Sindisiwe Chikunga

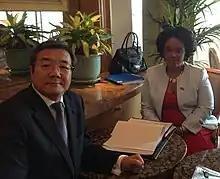
Chikunga at the African Development Conference held in June 2013 in Japan

In March 2018, it was reported that Chikunga was allegedly refusing to return two of her old official cars, a BMW X6 and a BMW GT, even after the Transport Department bought her two new official cars, a BMW X5 and a Jaguar F-Type. Chikunga was also accused of allowing a family member to fill up her petrol tank with the Avis petrol card of the state-hired car she was given.